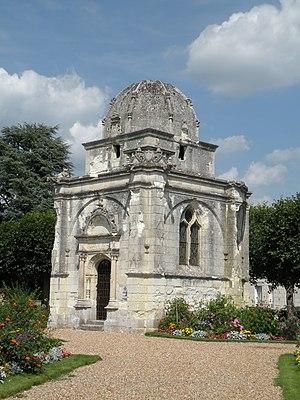
Chapelle de Seigne
Cet article recense les monuments historiques français classés en 1875.
Bléré est une commune française située dans le département d'Indre-et-Loire, en région Centre-Val de Loire. La ville borde les rives du Cher et est dans l'arrondissement de Loches.